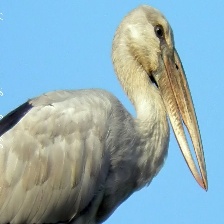
Species: ASIAN OPENBILL STORK
Scientific name: ANASTOMUS OSCITANS
ImageNet parent category: white_stork